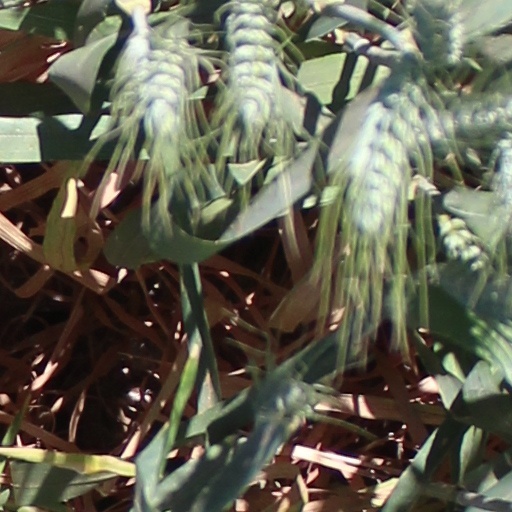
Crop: wheat